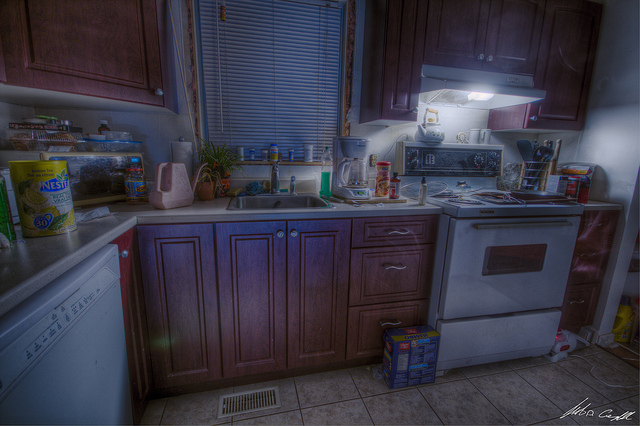
user: Given an image and a question. Answer the question in a short answer. Question: Which item in this room is reserved for cooking? Short Answer:
assistant: stove